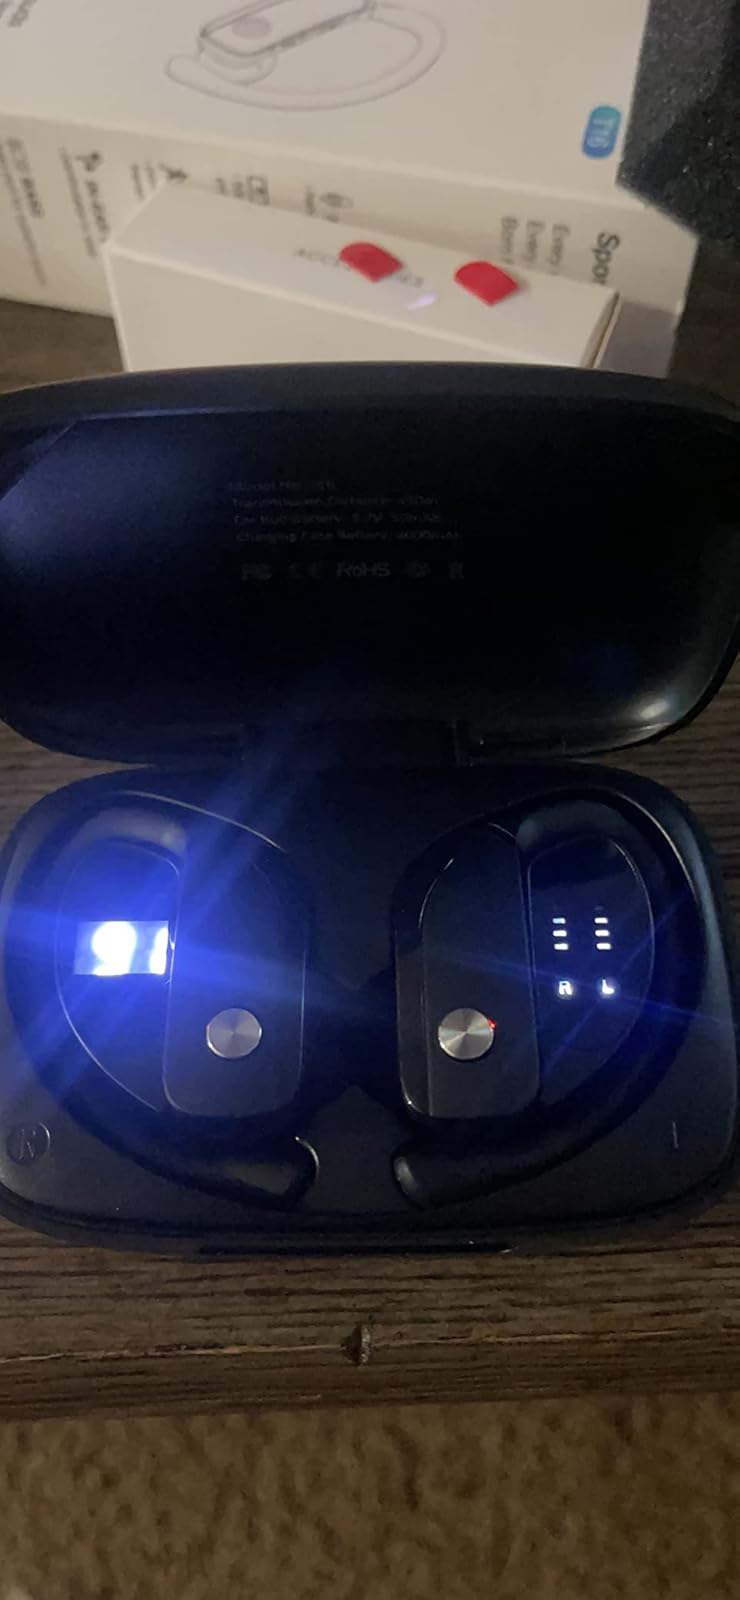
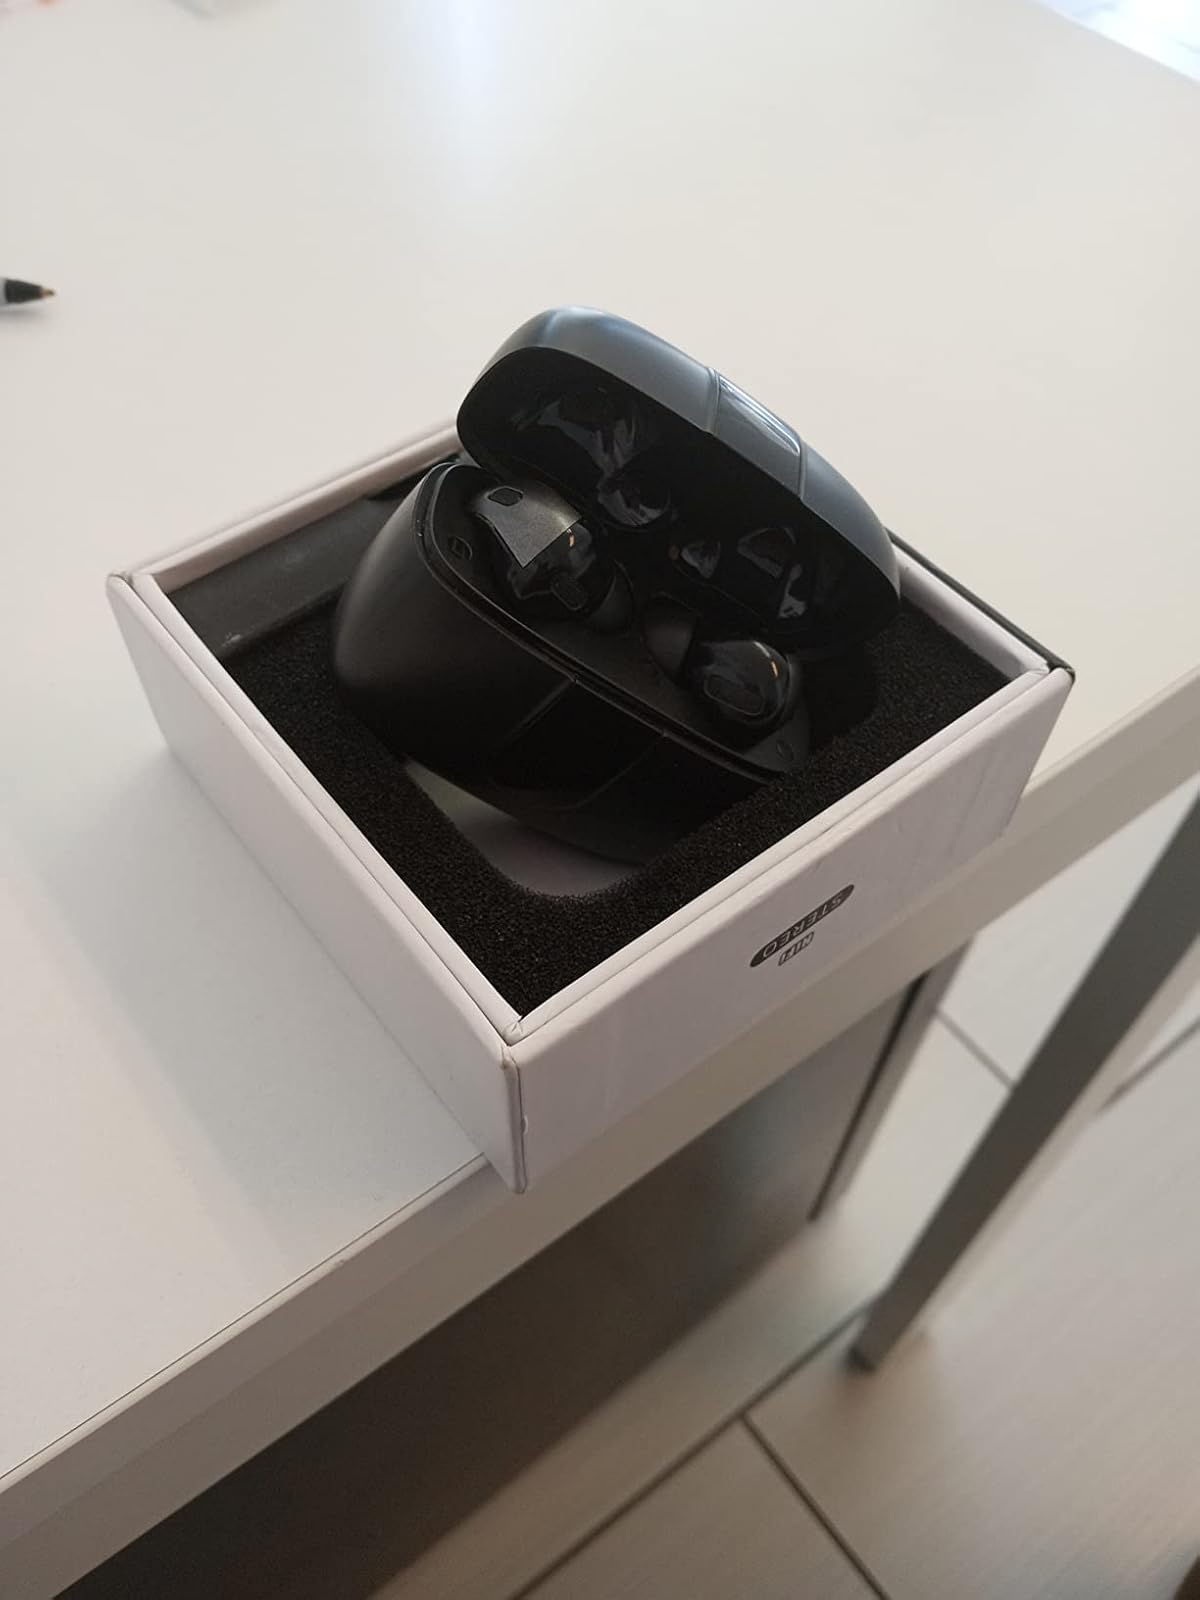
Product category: earbuds
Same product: no